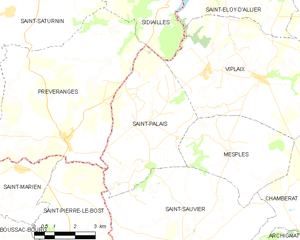
Carte des communes françaises: Saint-Palais